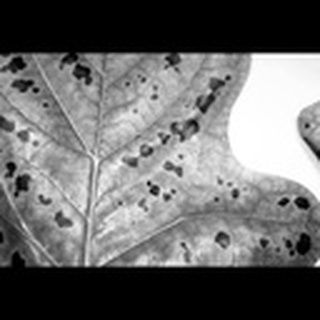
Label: cotton_target_spot